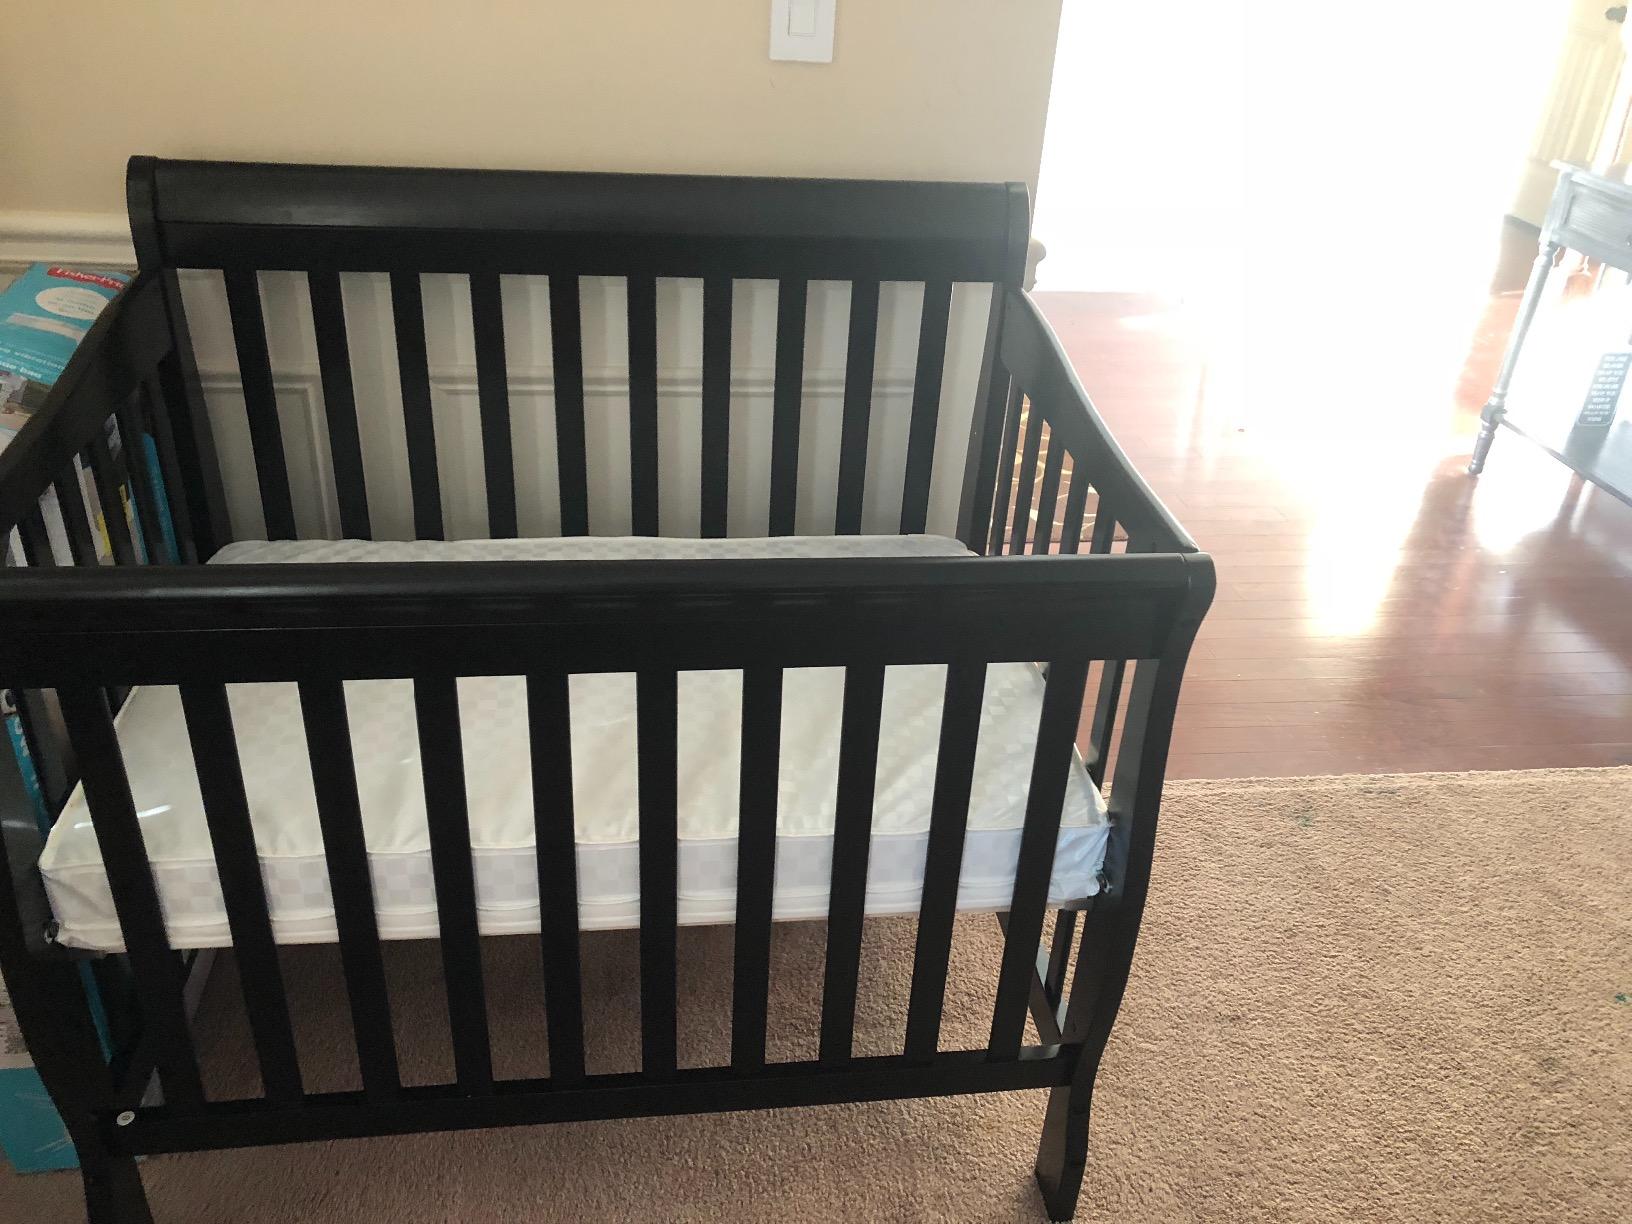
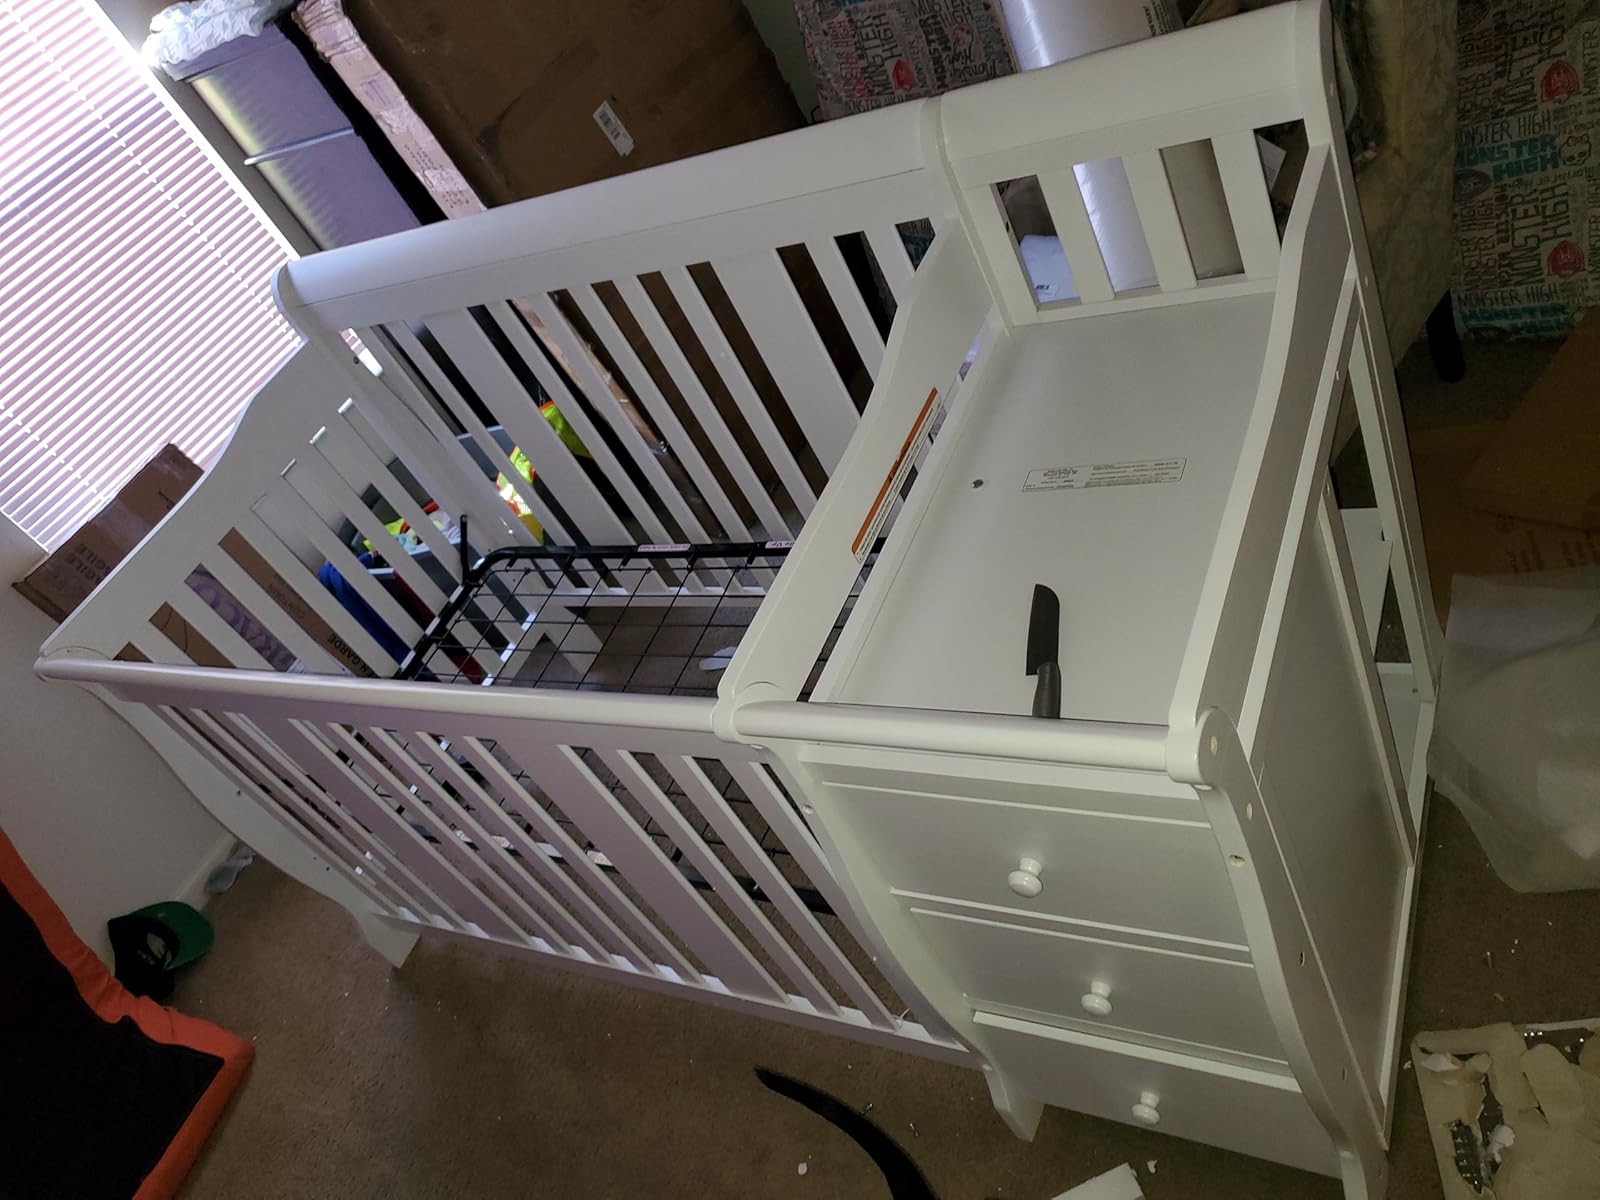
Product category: products_crib
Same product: no